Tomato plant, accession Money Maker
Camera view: horizontal (90 deg, fisheye); turntable rotation: 0 degrees
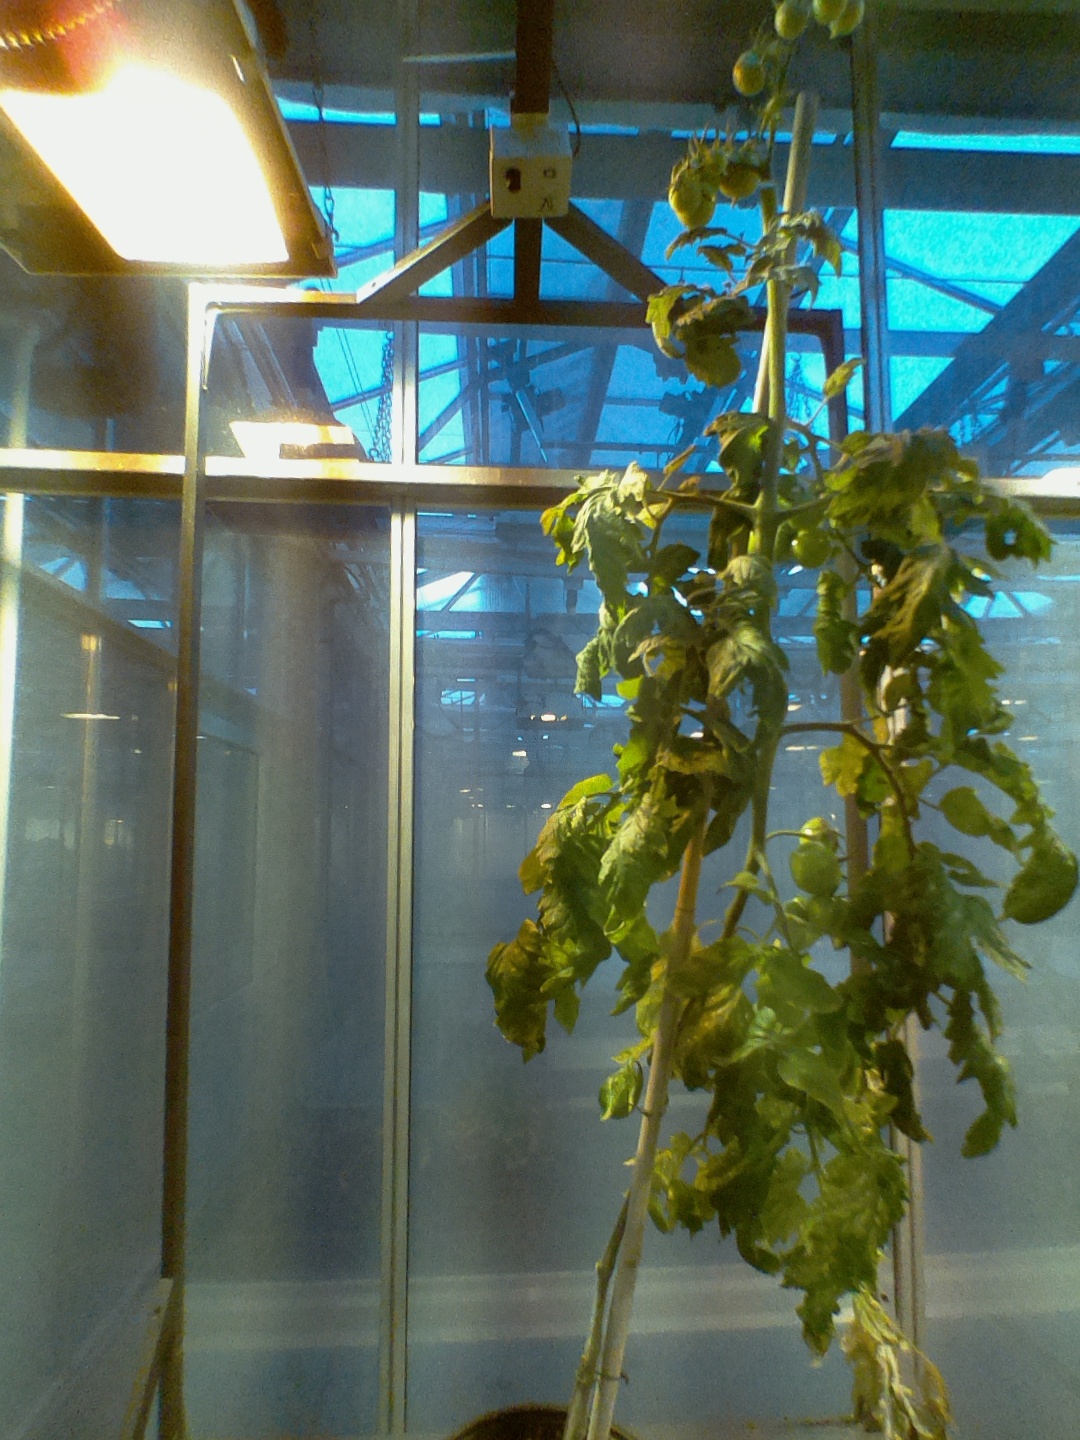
BBCH growth stage 75: 50%-60% of final fruit size